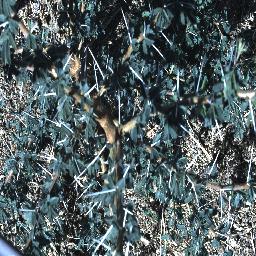
Label: prickly_acacia